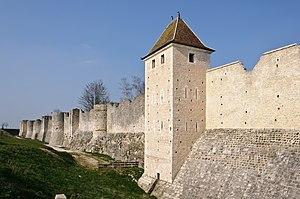
Remparts médiévaux de la ville de Provins (Seine-et-Marne, France). Ici section sud-ouest, vue depuis la porte Saint-Jean vers la Tour aux Engins.
Provins est une commune française située à soixante-dix-sept kilomètres au sud-est de Paris, sous-préfecture du département de Seine-et-Marne dans la région Île-de-France. Elle est le chef-lieu de l'arrondissement et du canton. Ses habitants sont appelés les Provinois.